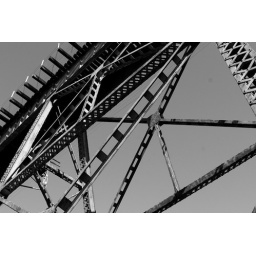
railroad bridge cutting through shelby park over the cumberland river.